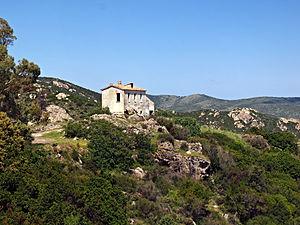
Santo-Pietro-di-Tenda, Nebbio (Corse) - L'ancienne maison cantonière de Baccialu dans le Désert des Agriates
Casta est un village épars constituant la façade maritime de Santo-Pietro-di-Tenda et de San-Gavino-di-Tenda, communes françaises situées dans le département de la Haute-Corse et la région Corse. Le village se trouve au cœur des Agriates.
Santo-Pietro-di-Tenda est une commune française située dans la circonscription départementale de la Haute-Corse et le territoire de la collectivité de Corse.